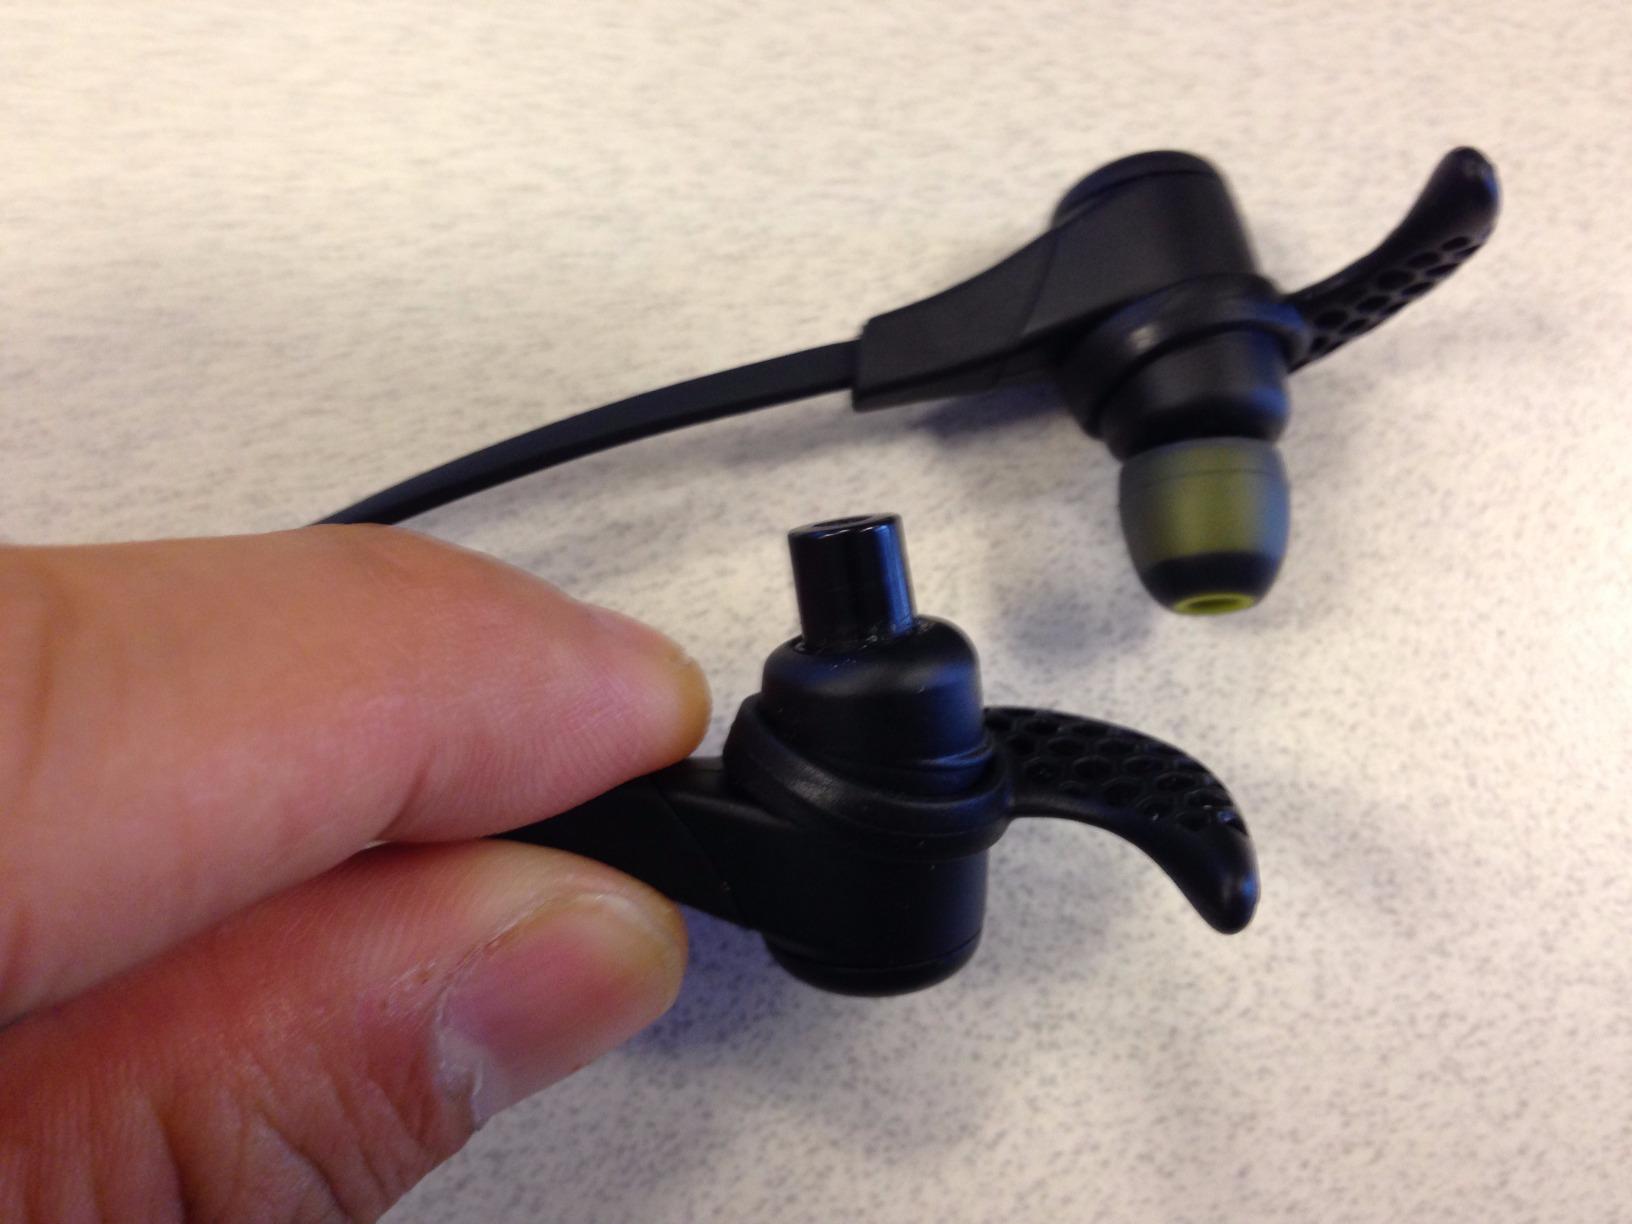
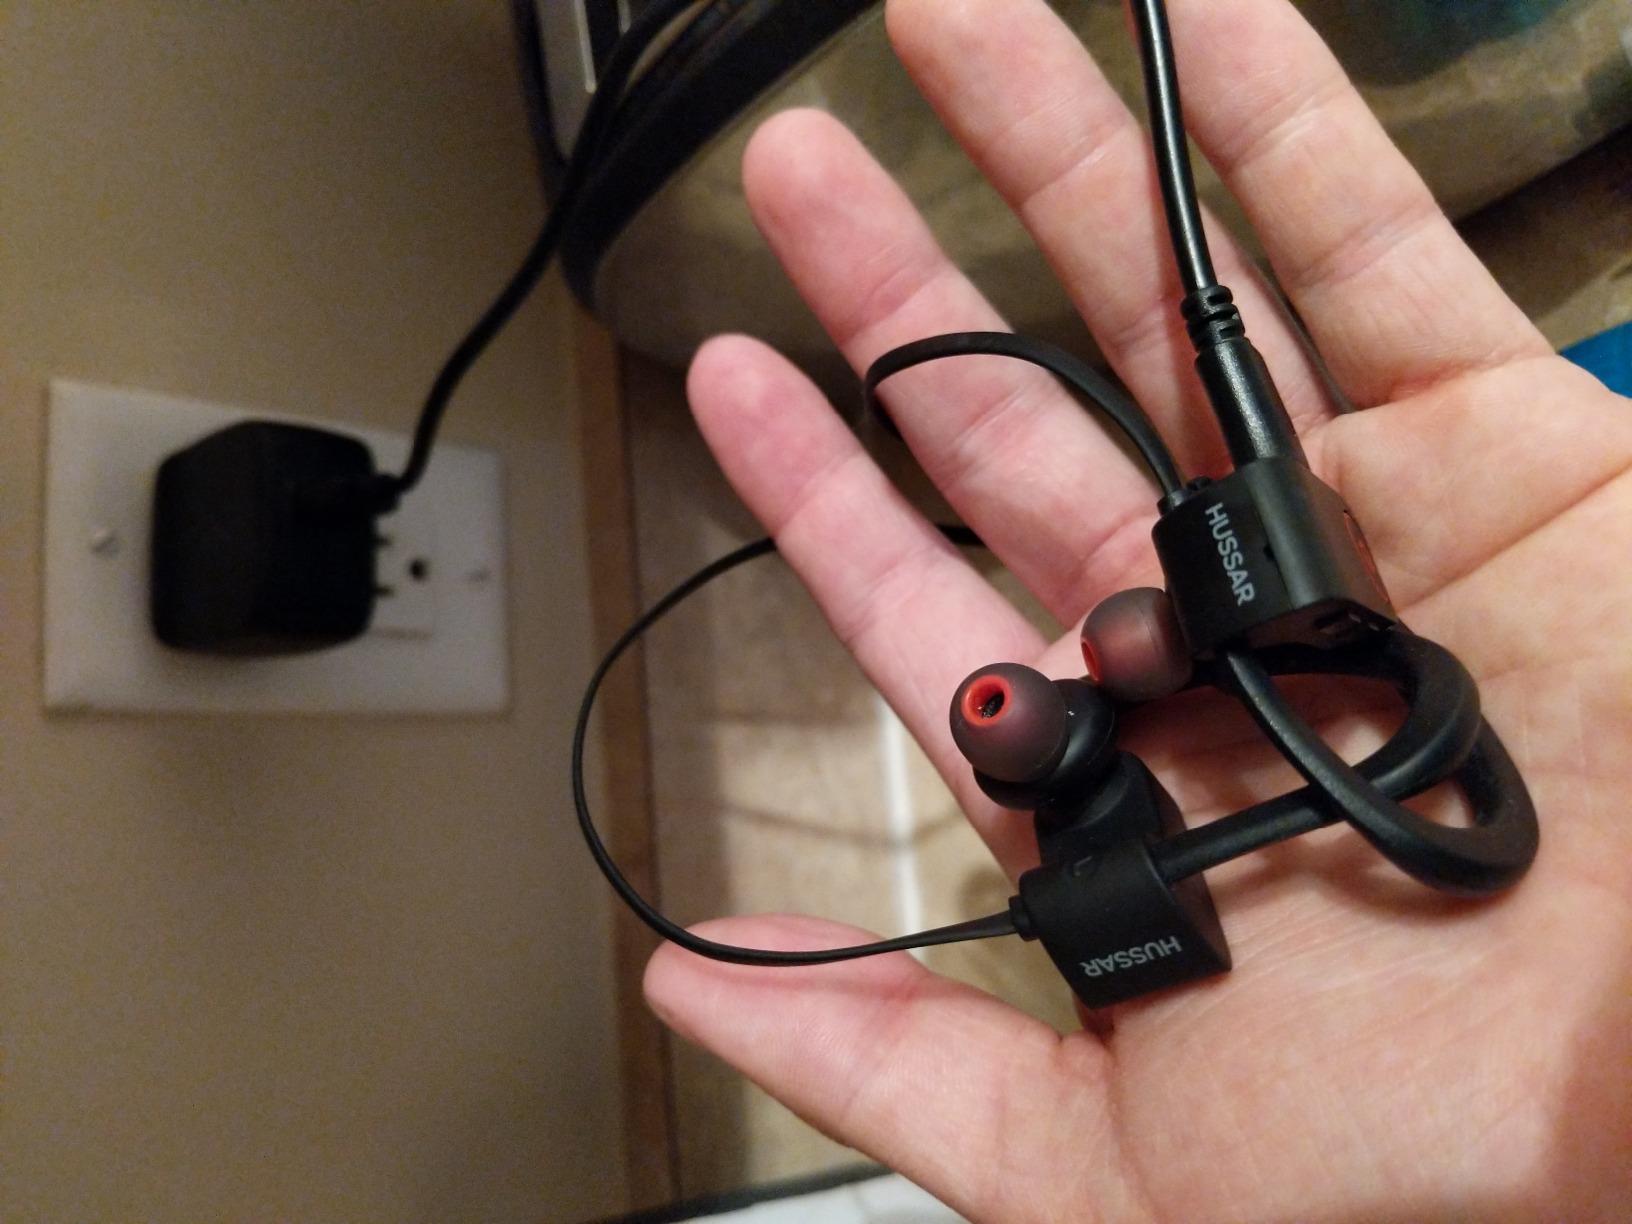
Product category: headphones
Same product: no